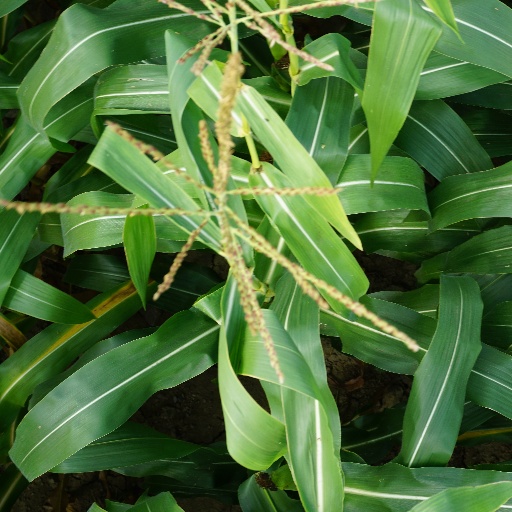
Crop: maize; corn